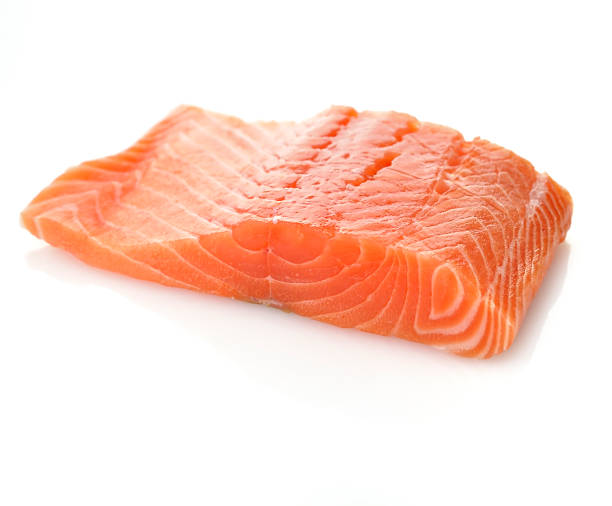
Label: salmon_fillet